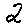
Label: 2